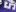
Number: 5